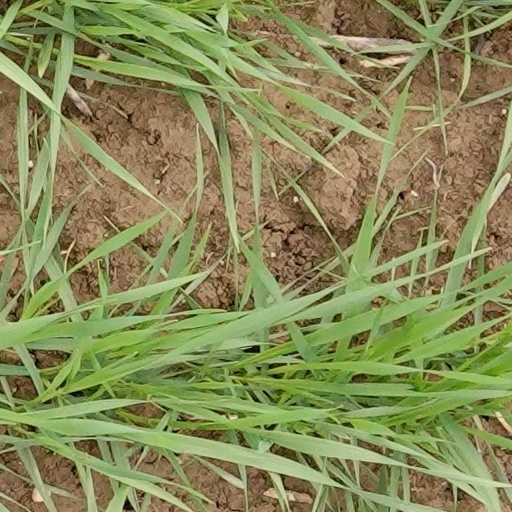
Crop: wheat